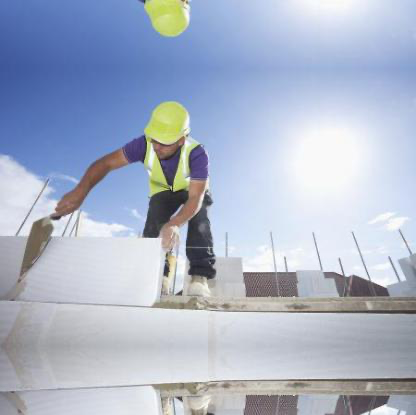
Objects in the image:
label: helmet
label: helmet